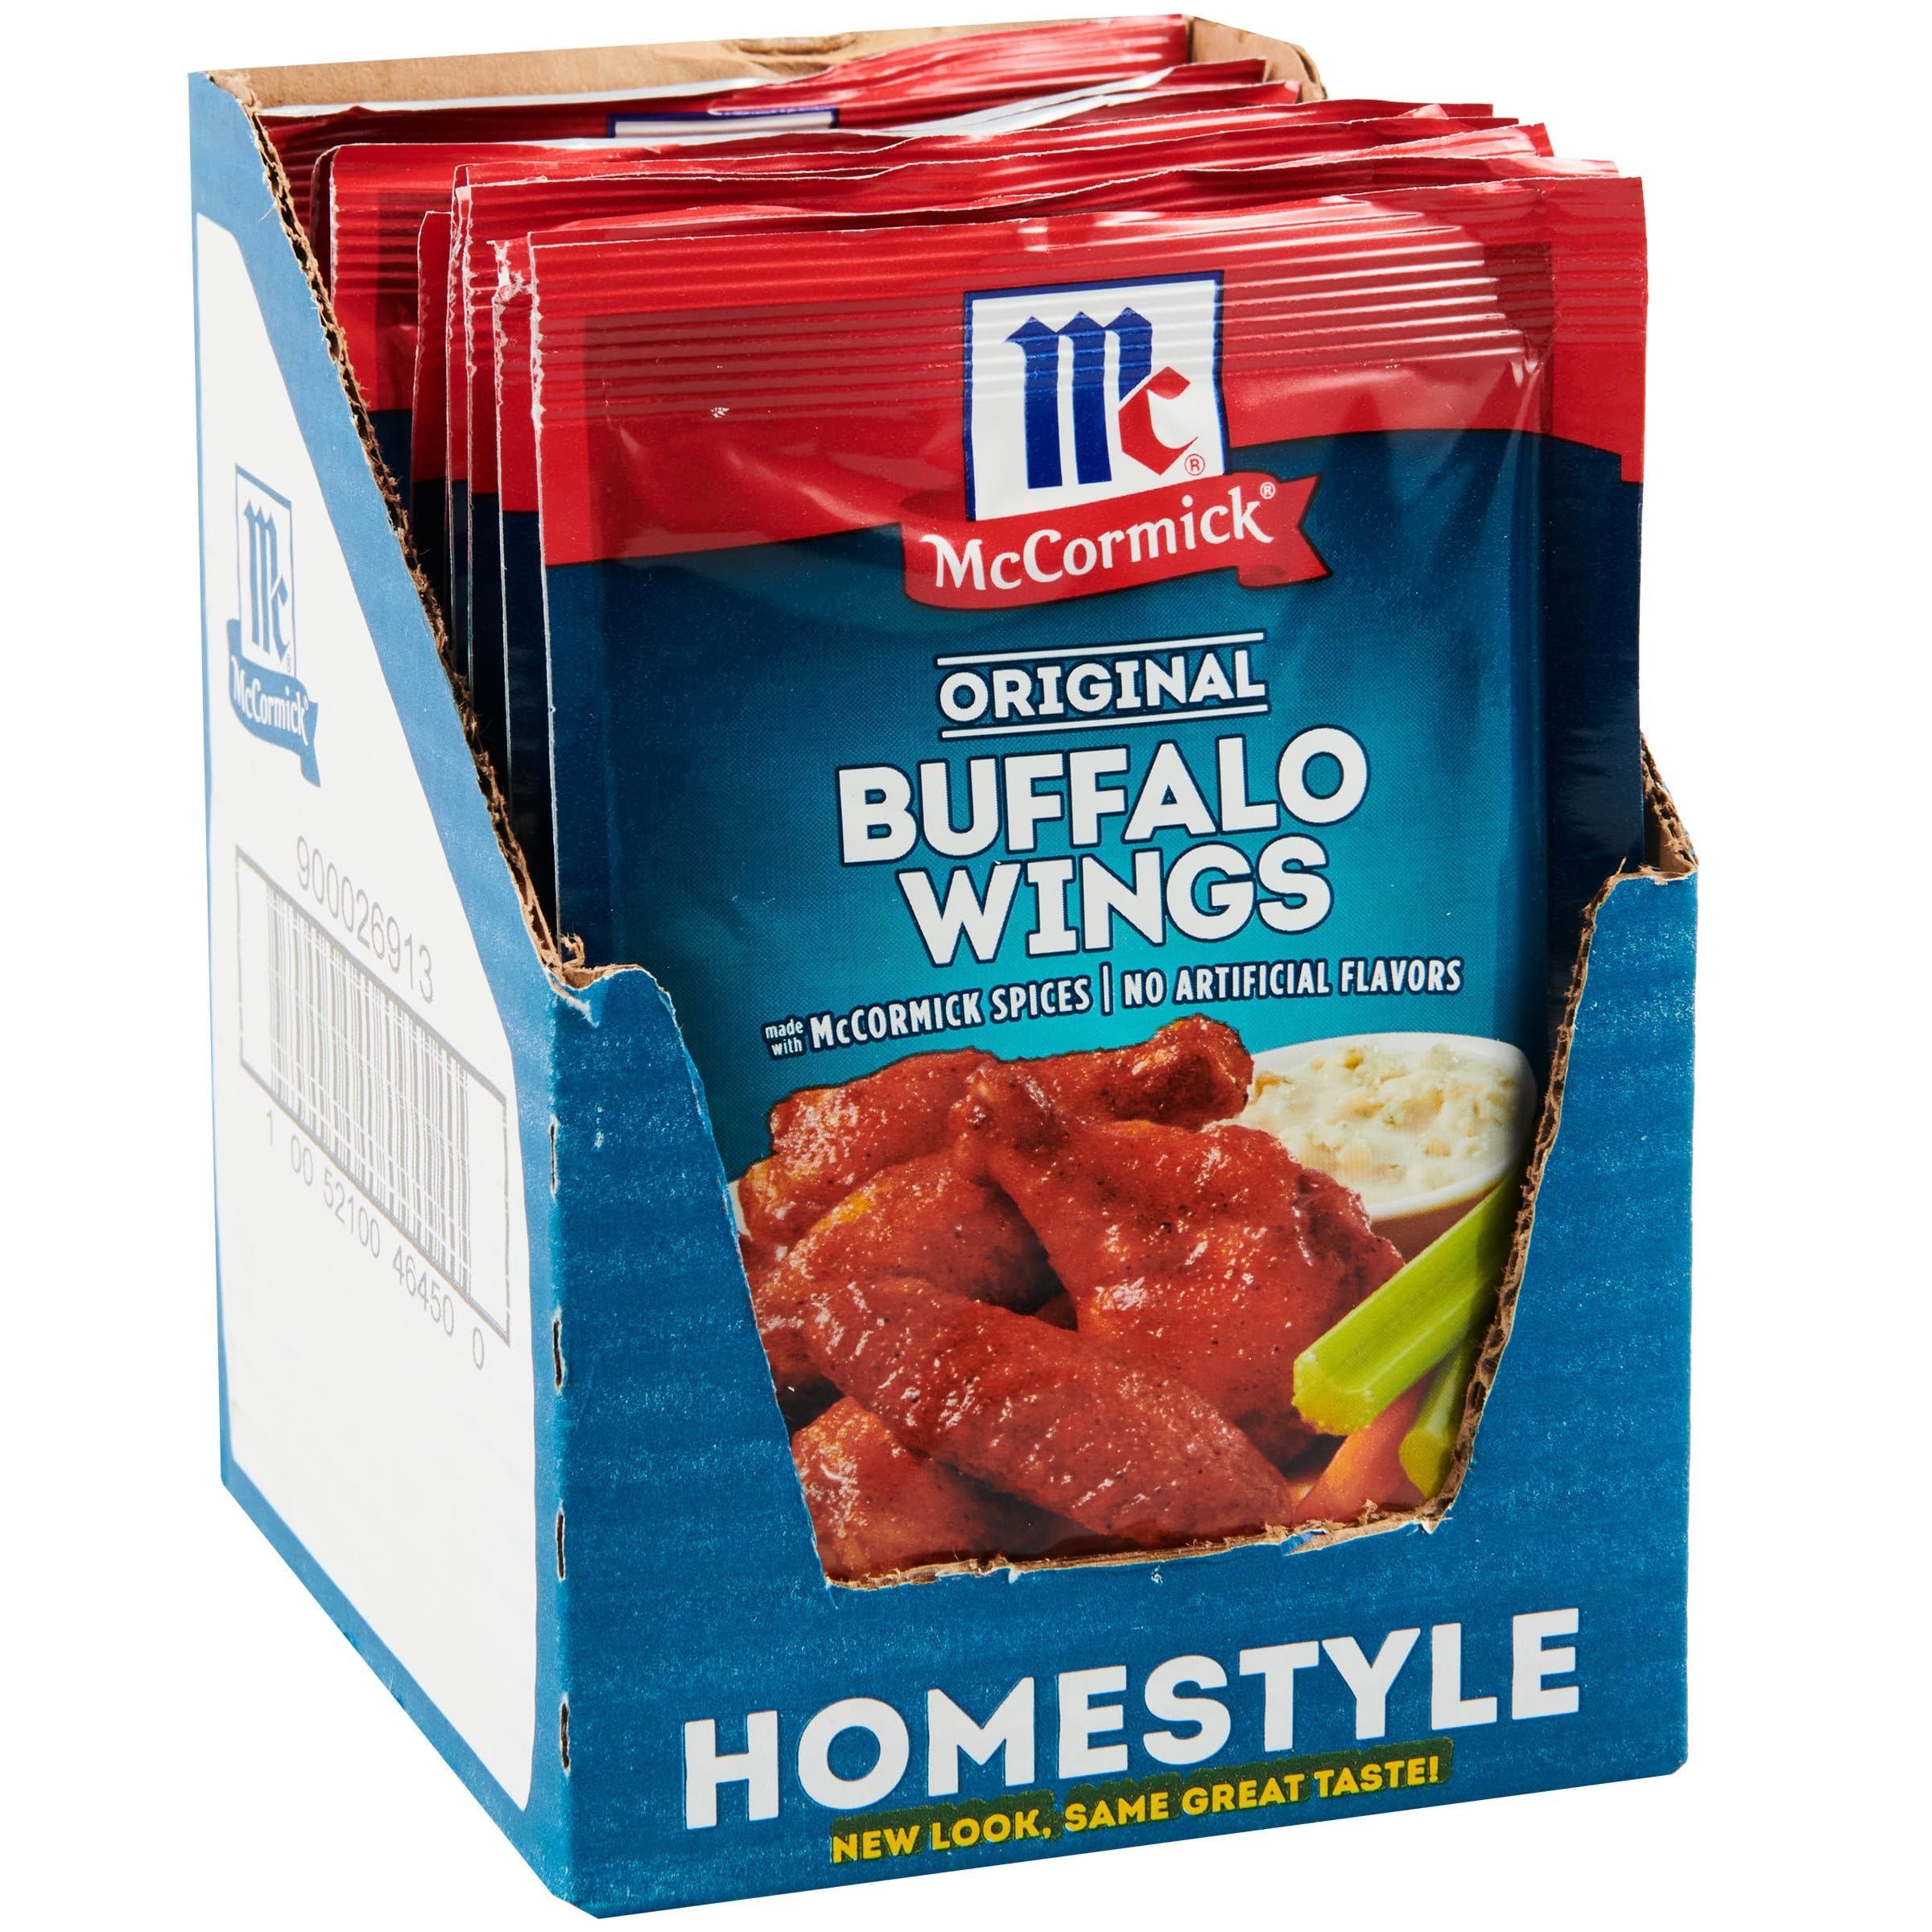
Item Name: McCormick Original Buffalo Wings Seasoning Mix, 1.6 oz (Pack of 12)
Bullet Point 1: Easy Buffalo wings seasoning mix thats made with McCormick spices
Bullet Point 2: Original Buffalo Wings Seasoning Mix has no artificial flavors or added MSG*
Bullet Point 3: Prepare party-ready wings or tenders in less than 10 minutes
Bullet Point 4: Convenient seasoning mix to keep on hand in your pantry
Bullet Point 5: Simply toss Buffalo mix with 2 ½ lbs. chicken wings, bake and serve
Bullet Point 6: 1.6 Ounce (Pack of 12)
Bullet Point 7: An expertly blended seasoning mix removes the guesswork for delicious wings!
Bullet Point 8: Made with Natural Spices, No MSG, No Artificial Flavors
Bullet Point 9: America's favorite flavors
Bullet Point 10: Packaged in the USA
Value: 19.2
Unit: Ounce

Price: 10.18